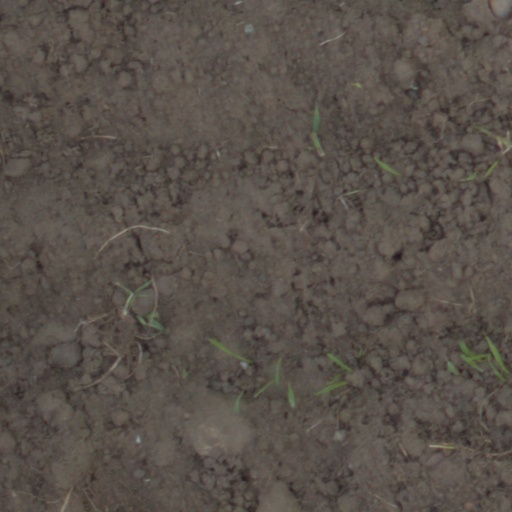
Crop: wheat